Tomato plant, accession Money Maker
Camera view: tilt-top (135 deg); turntable rotation: 210 degrees
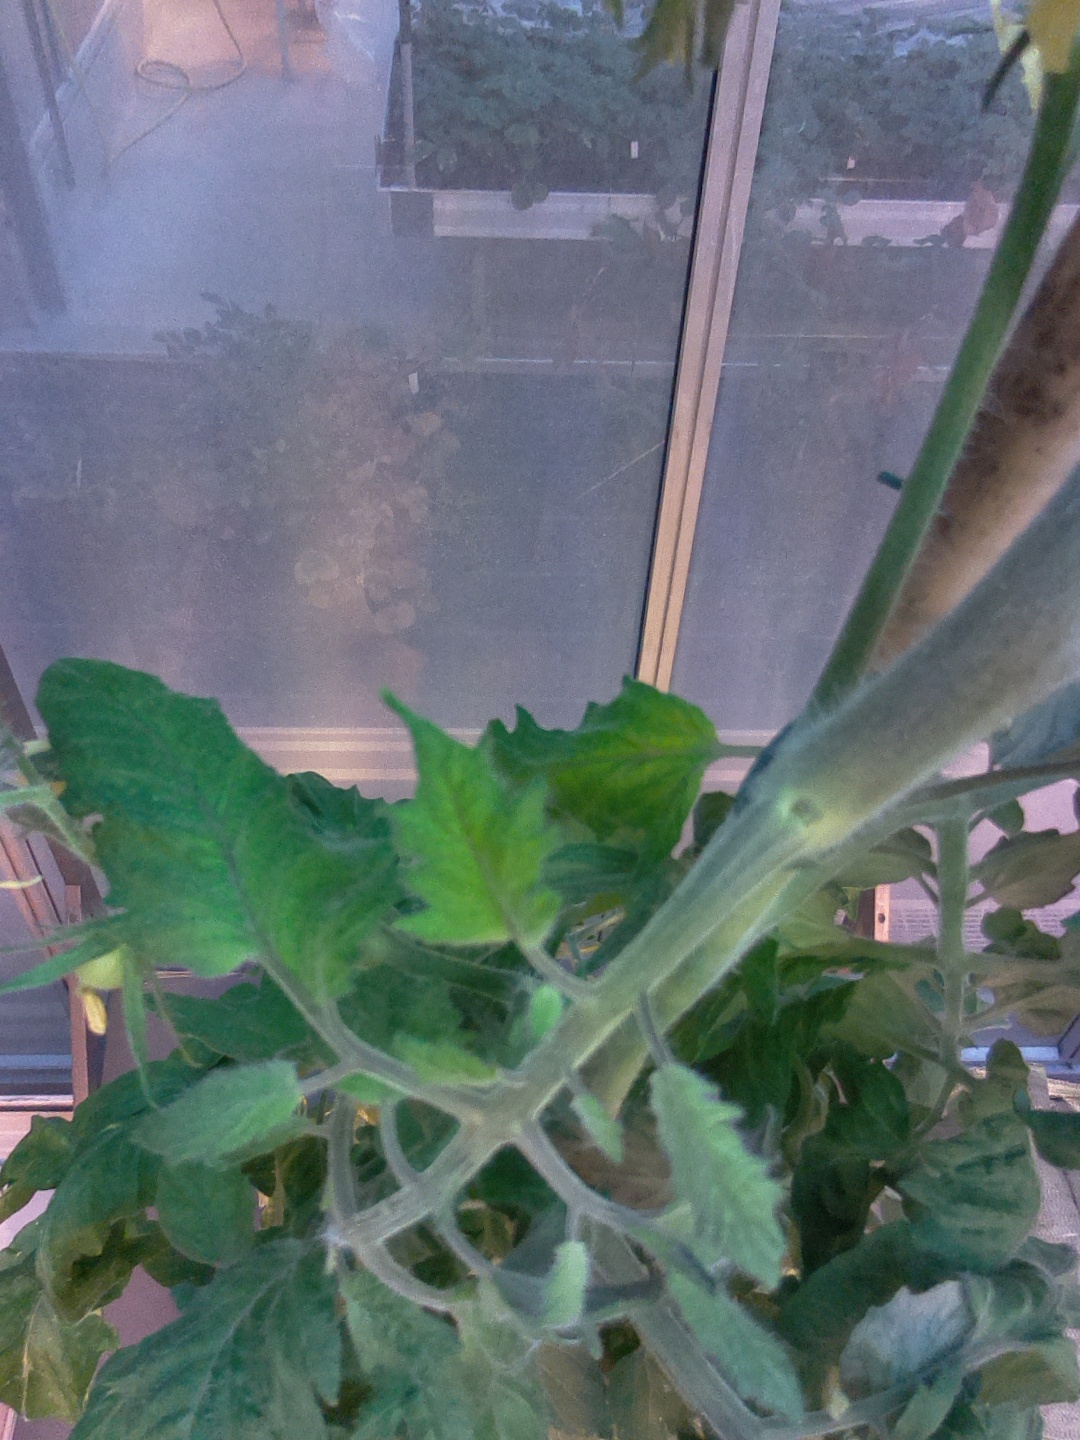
BBCH growth stage 70: Fruits at the main stem or branches visibles